Phrygian Way

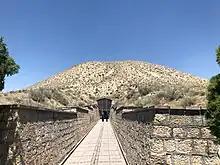
Entrance to the Tomb of Phrygian king Midas in Gordion.

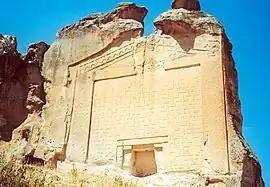
Tomb of King Midas in Midas City. The relief is high and dates from the 6th century BC.

The Phrygian Way is located in the valleys between the neighboring provinces of Ankara-Afyonkarahisar-Kütahya-Eskişehir-Uşak-Burdur, based on the roads used by the Phrygians.